Ministry of Defence (Vietnam)

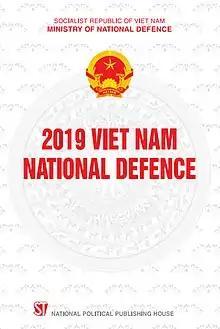
Book cover of 2019 Vietnam National Defence Policy

According to the 1992 Constitution of the Socialist Republic of Vietnam, the Ministry of National Defence holds the supreme command of the Vietnam People's Army (VPA) and other paramilitary units. The command organisation of the ministry is composed of the central office, the General Staff ("Bộ Tổng tham mưu"), the General Political Department of the People's Army ("Tổng cục chính trị") and other general departments.